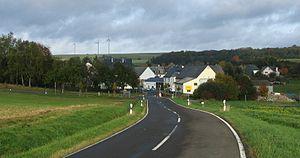
Budenbach est une municipalité du Verbandsgemeinde Simmern, dans l'arrondissement de Rhin-Hunsrück, en Rhénanie-Palatinat, dans l'ouest de l'Allemagne.